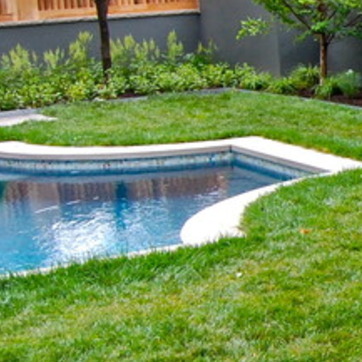
Material: water